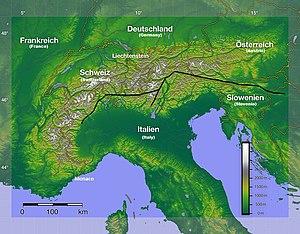
La ligne insubrienne est un important alignement de failles crustales reliées entre elles selon une orientation générale est-ouest et en position sub-verticale. Elles séparent le domaine Sud Alpin de la ceinture axiale des Alpes constituée par un empilement de nappes de socle métamorphisées et correspondant au Pennique. D'un point de vue géographique, elle délimite la chaîne principale des Alpes du domaine des Préalpes orientales méridionales comprenant les Préalpes italiennes et le massif des Dolomites. Son nom fait référence à l'Insubrie, ancienne région habitée par les Insubres.
L'amphithéâtre morainique d’Ivrée est un relief de moraine d’origine glaciaire situé dans le Canavais, intéressant administrativement la province de Turin et plus marginalement, celles de Biella et de Verceil, région du Piémont en Italie.